Preet Kaur Gill

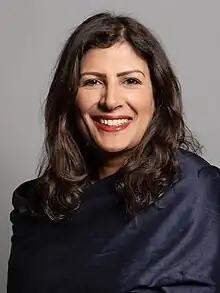
Official portrait, 2020

Preet Kaur Gill (born 21 November 1972) is a British Labour Co-op politician and former social worker who has been Member of Parliament (MP) for Birmingham Edgbaston since 2017. She served as Shadow Secretary of State for International Development between April 2020 and September 2023 and as Shadow Minister for Primary Care and Public Health between 6 September 2023 and 4 July 2024. She is the first female British Sikh MP.